Our Lady of Philermos

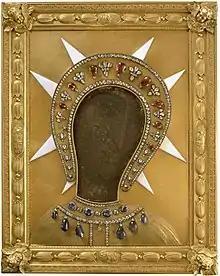
Icon of Our Lady of Philermos

Our Lady of Philermos (also "Phileremos, Philerme, Filerimos") is a Byzantine icon of the Theotokos, dated to the 11th or 12th century. Originally kept at Phileremos Monastery in Rhodes and then in Malta, the icon has long been venerated as the patroness of the Knights Hospitaller and the Sovereign Military Order of Malta. It is now kept in the Museum of Art and History in Cetinje, Montenegro.